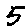
Label: 5